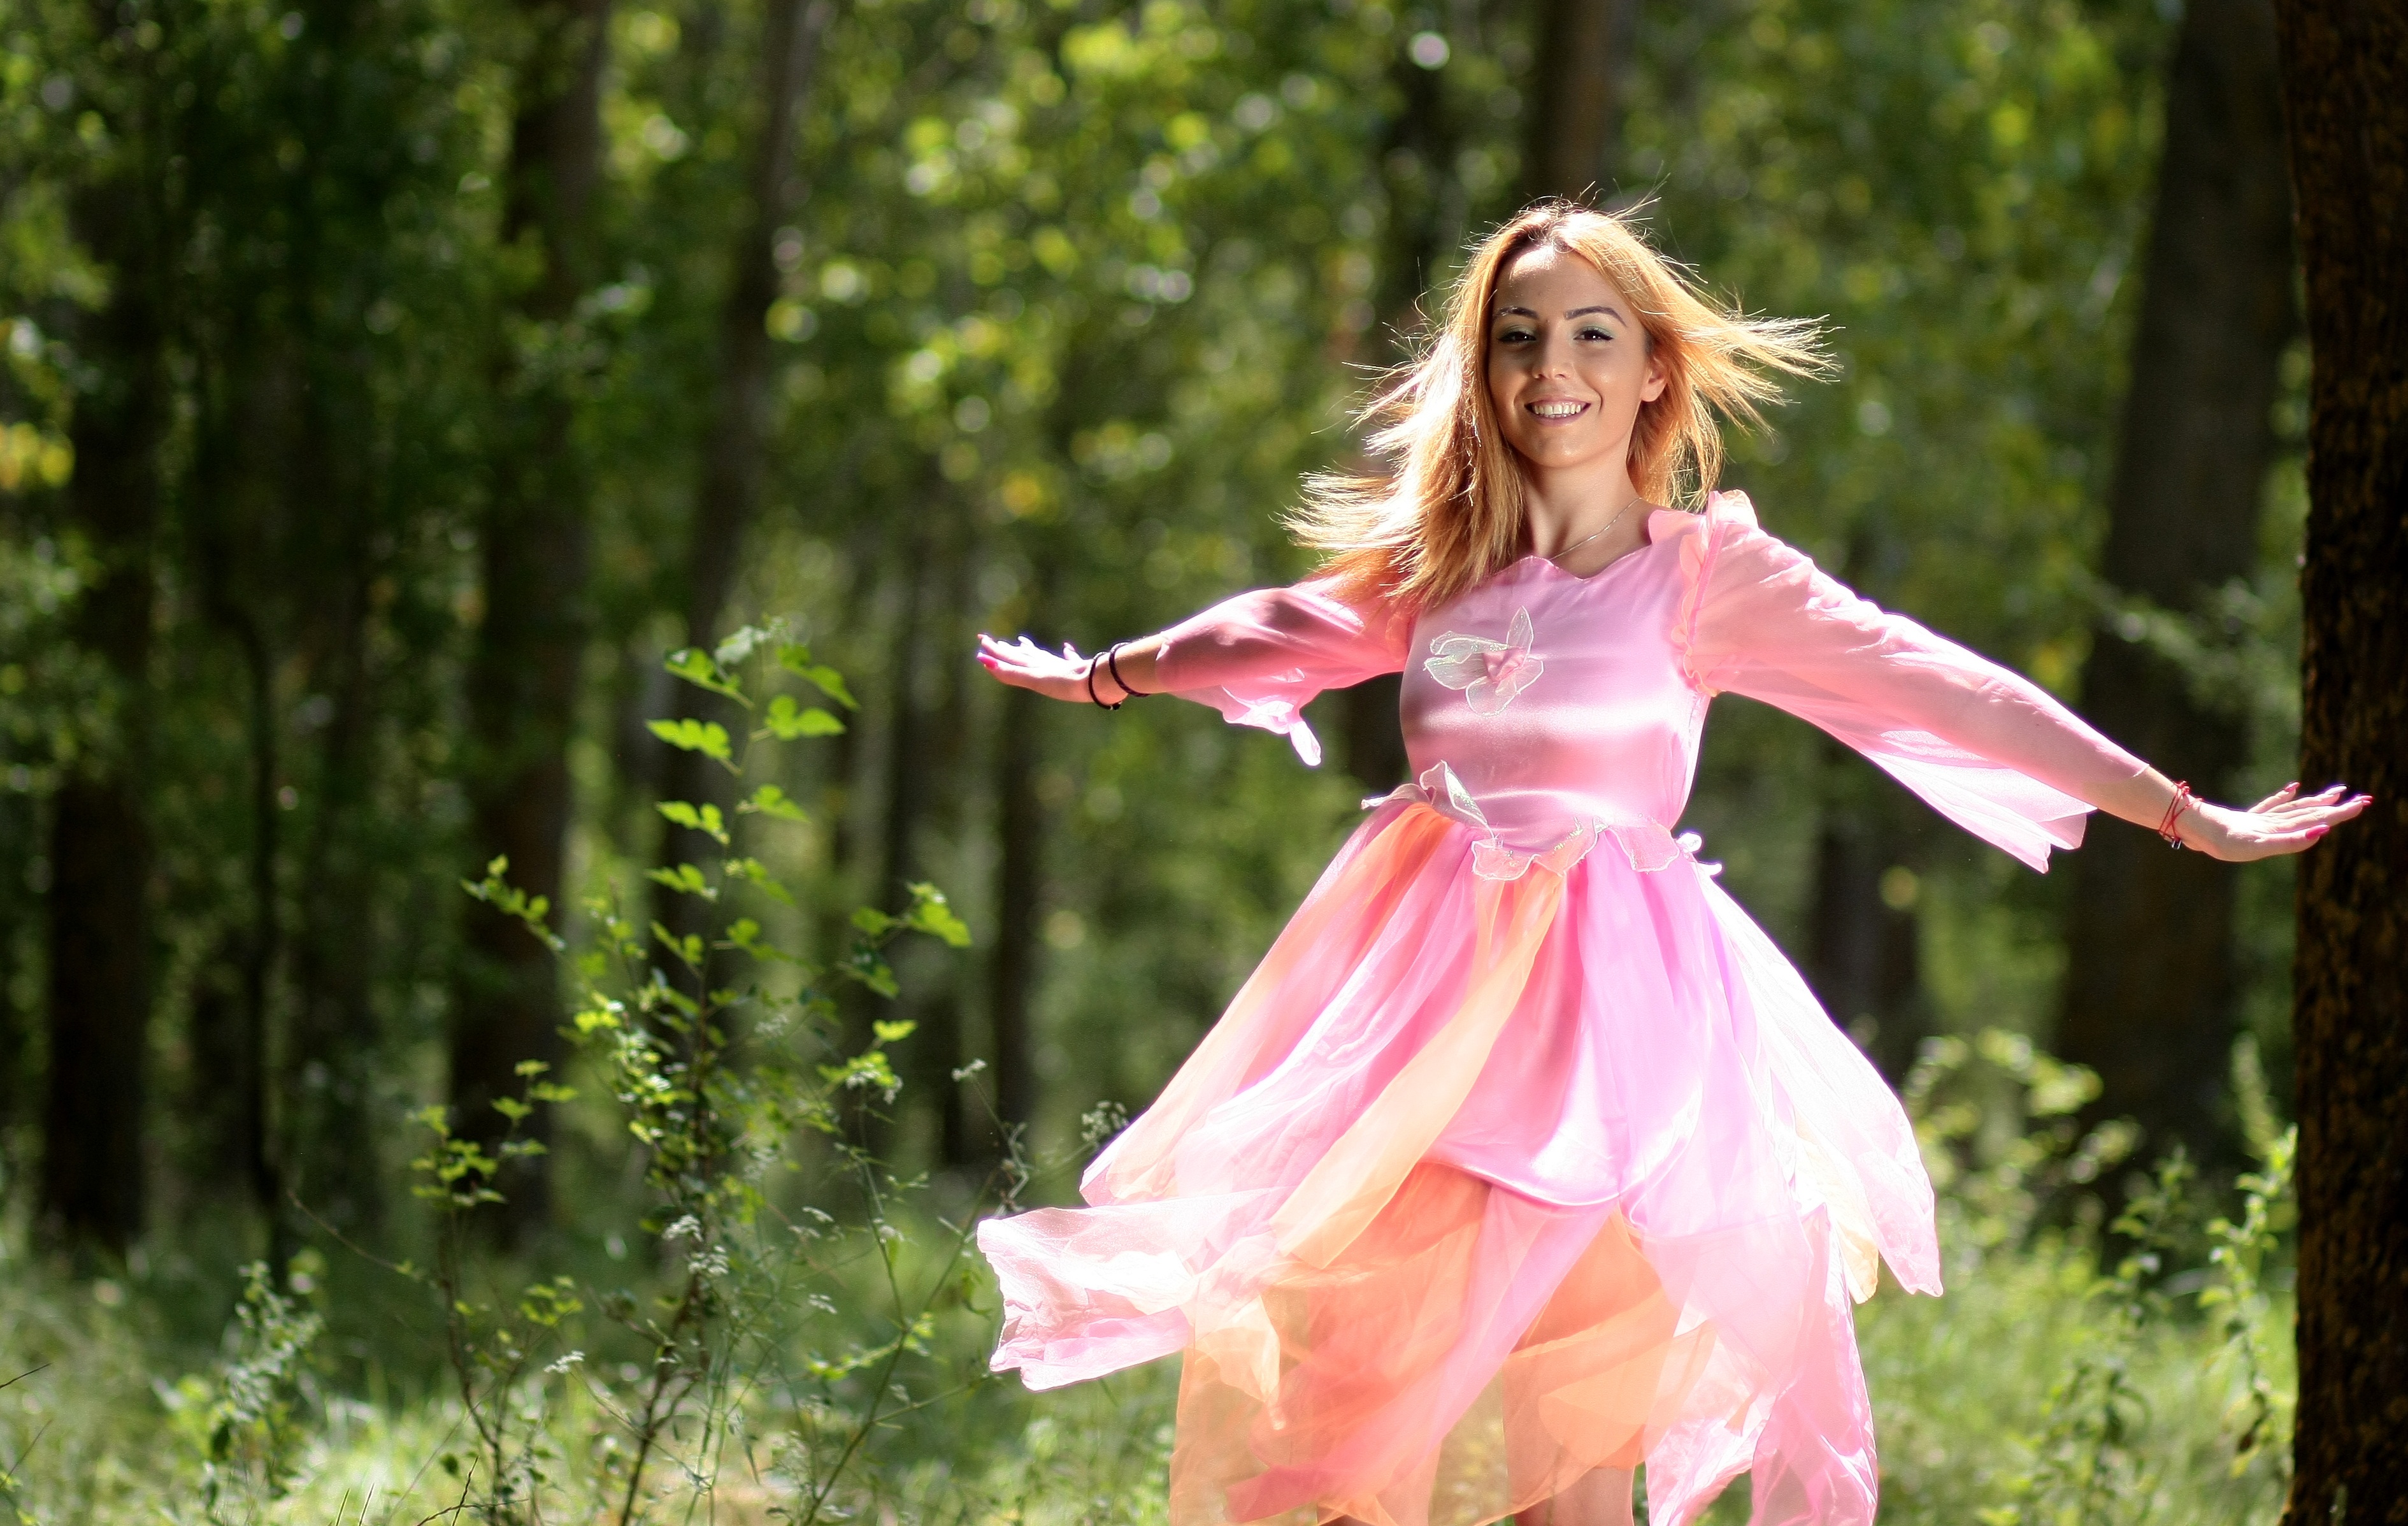
forest, girl, meadow, flower, model, spring, autumn, fashion, clothing, lady, pink, blonde, dress, beauty, costume, fairy, photo shoot